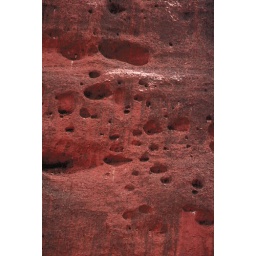
Holes in rock face at the Olgas